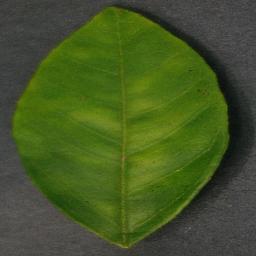
Label: Orange___Haunglongbing_(Citrus_greening)